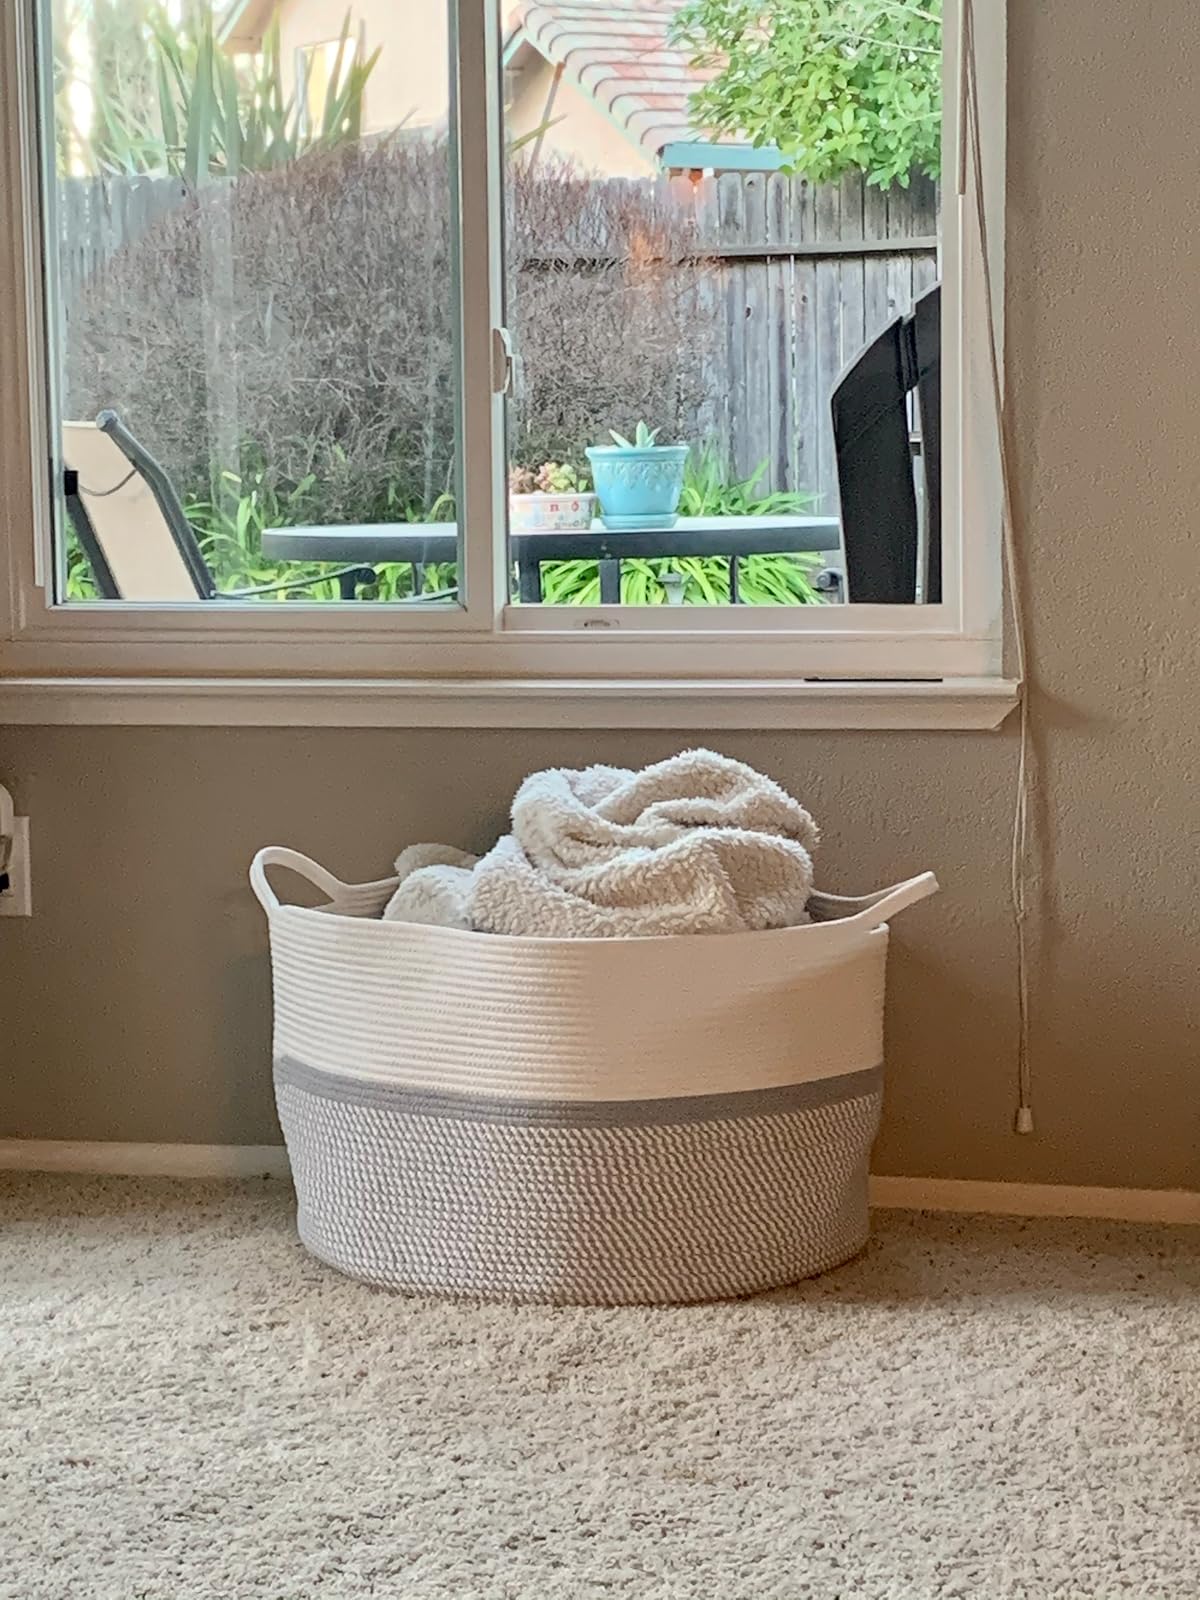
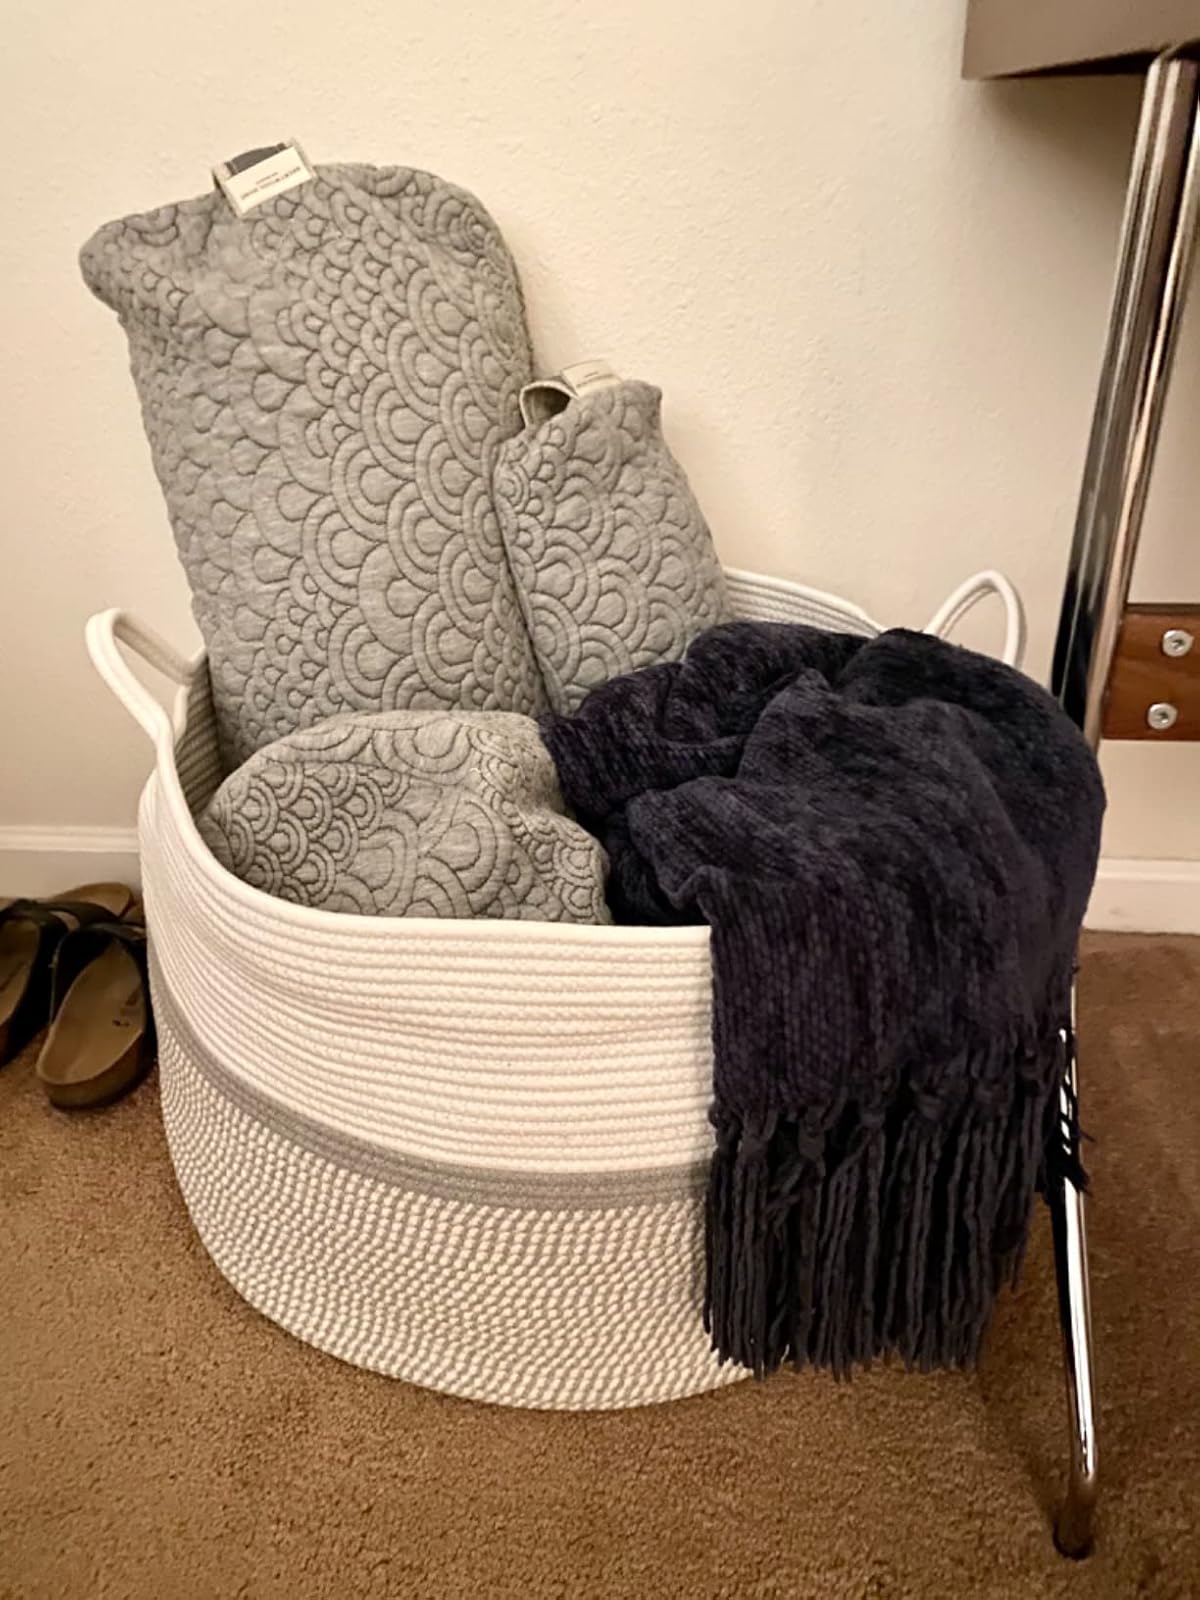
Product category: items_hamper
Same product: yes